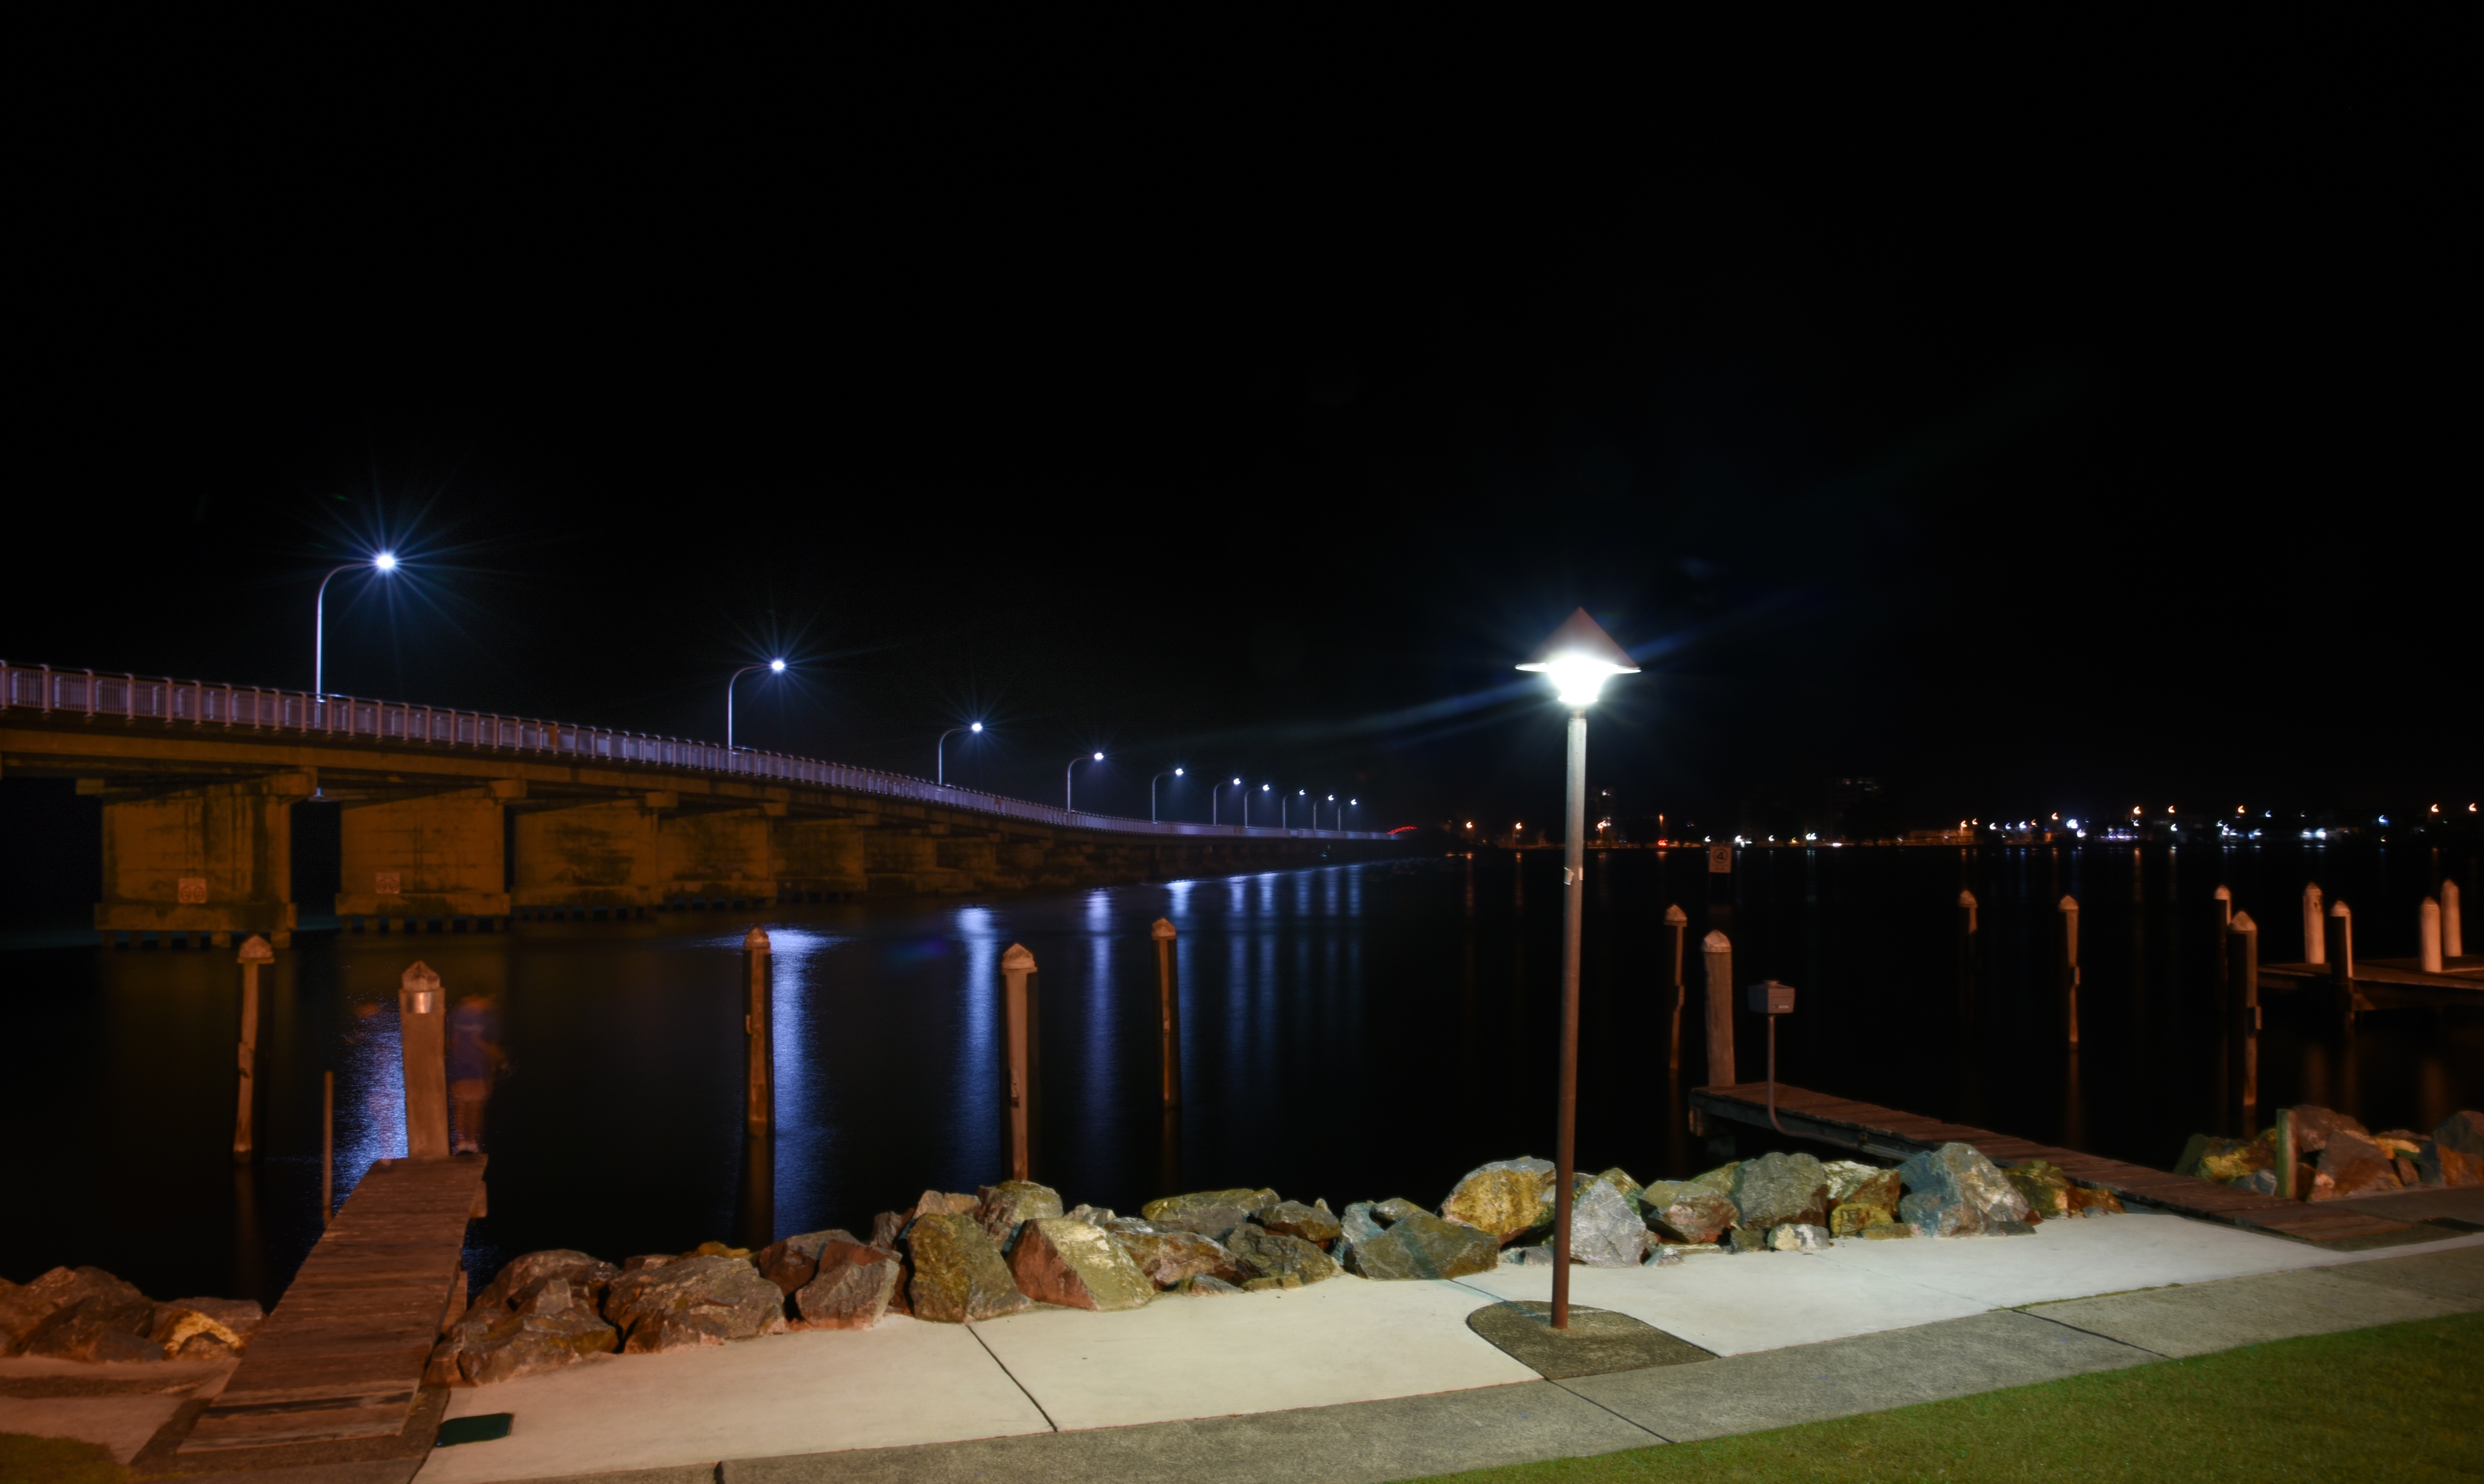
night, lighting